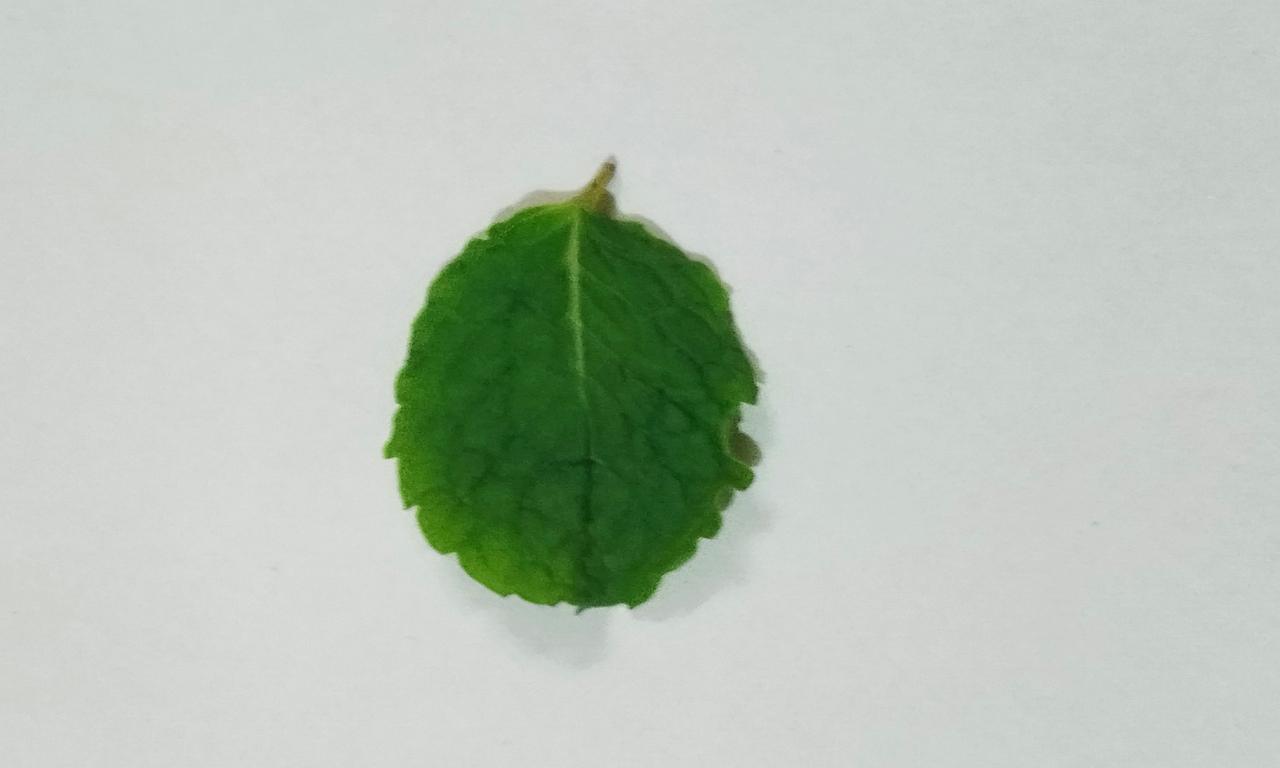
Label: Fresh